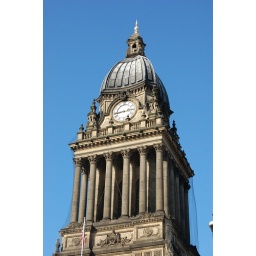
Some clock tower in Leeds